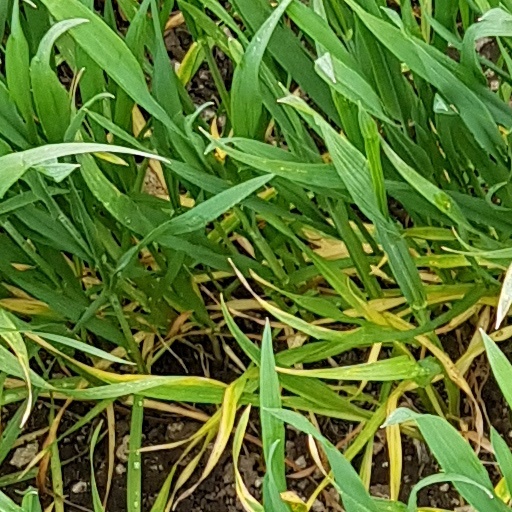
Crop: wheat